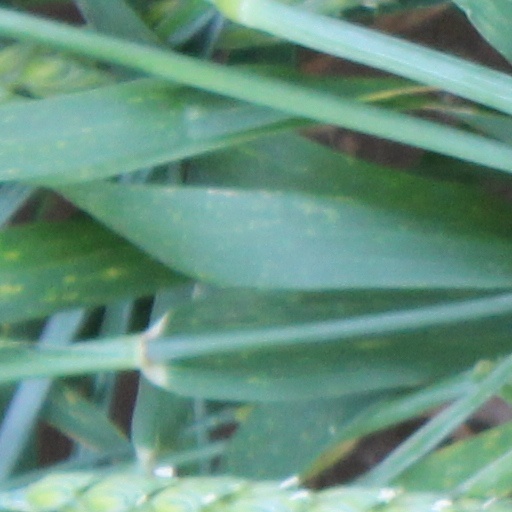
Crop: wheat